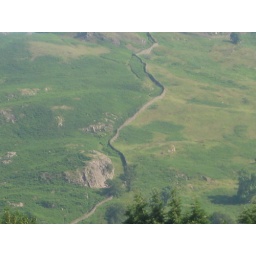
stone walls everywhere built by hand out of rock with no mortar